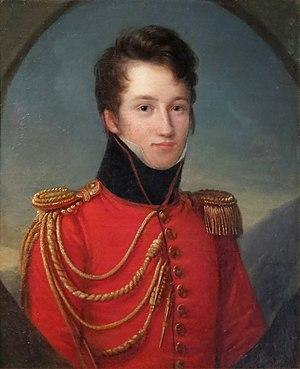
La poésie française constitue une partie importante de la littérature française depuis les origines de la langue à l’époque carolingienne jusqu’à aujourd’hui. L’histoire littéraire, toujours en évolution, suit par commodité la succession des siècles et retient plus particulièrement certains courants artistiques et certains créateurs aux œuvres marquantes, mais les poètes ont été nombreux à toutes les époques.
Le romantisme français est l'expression en France du mouvement littéraire et artistique appelé romantisme. C'est un courant artistique européen qui est né en Allemagne et en Angleterre, pour ensuite se développer en France au début du XIXᵉ siècle.
Le détective est un enquêteur de droit privé, c'est-à-dire une personne ayant un statut de droit privé, qui effectue, à titre professionnel, des recherches, des investigations et des filatures. Cette qualité d'enquêteur de droit privé est d'ailleurs partagée avec diverses autres professions qui n'ont aucun rapport avec les enquêteurs privés, notamment dans le cadre de procédures administratives, civiles, pénales, sociales.
Alfred Victor de Vigny ou comte de Vigny, né le 27 mars 1797 à Loches, et mort le 17 septembre 1863 à Paris 8ᵉ, est un écrivain, romancier, dramaturge et poète français.
La littérature française du XIXᵉ siècle s'inscrit dans une période définie par deux dates repères : 1799, date du coup d'État de Bonaparte qui instaure le Consulat et met d'une certaine façon fin à la période révolutionnaire, et 1899, moment de résolution des tensions de l'affaire Dreyfus et de la menace du boulangisme et où s'imposent finalement les valeurs de la IIIᵉ République.